Mamluk–Portuguese conflicts

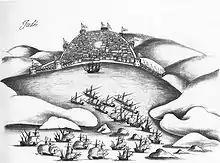
The Mamluks and Ottomans under Selman Reis defended Jeddah against a Portuguese attack in 1517.

On the other hand, the Portuguese, who feared a new expedition from the Mamluks, organized a rapprochement with Persia, and endeavoured to establish an alliance, that could give bases for the Portuguese on the northern shores of the Indian Ocean and create an eastern threat for the Ottomans and the Mamluks. Albuquerque received an ambassador of Shah Ismail at Goa, and returned a letter as well as an ambassador in the person of Rui Gomes. In the letter to Shah Ismail, Albuquerque proposed a joint attack against the Mamluks and the Ottomans: